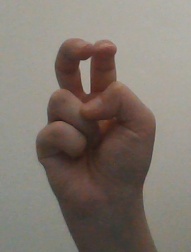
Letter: toot